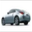
Label: automobile